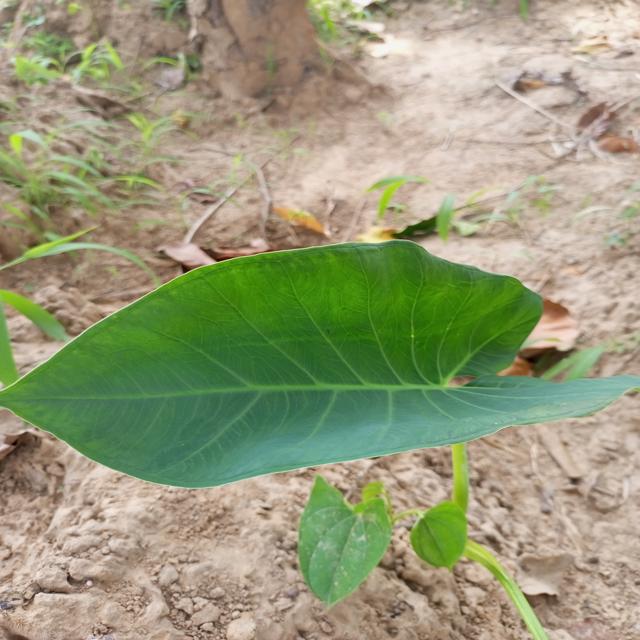
Label: Healthy